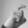
ASL letter: X